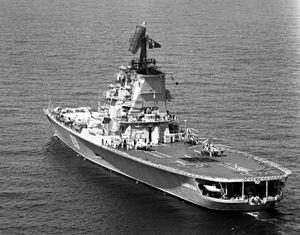
La Classe Moskva ou Projet 1123/Kondor, est une classe de croiseur porte-hélicoptères de la marine soviétique. Elle est composée de 2 unités, le Moskva et le Leningrad. Ils sont construits par les chantiers navals de Nikolaïev de 1962 à 1965. À l'instar des autres croiseurs porte-hélicoptères de l'époque, les Moskva avaient leur armement regroupé sur la plage avant, de massives superstructures et un vaste pont d'envol à l'arrière surmontant les deux hangars.